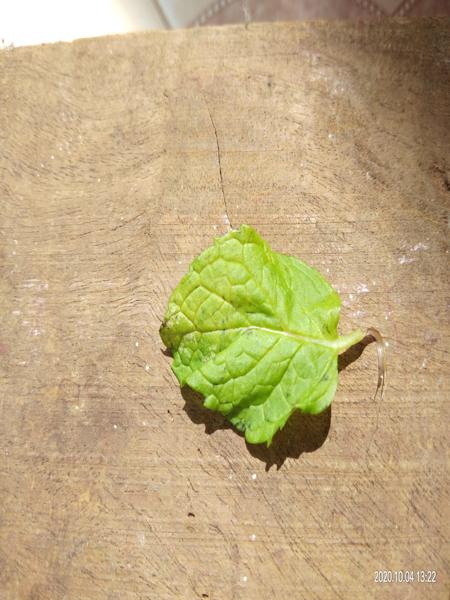
Plant: Mint